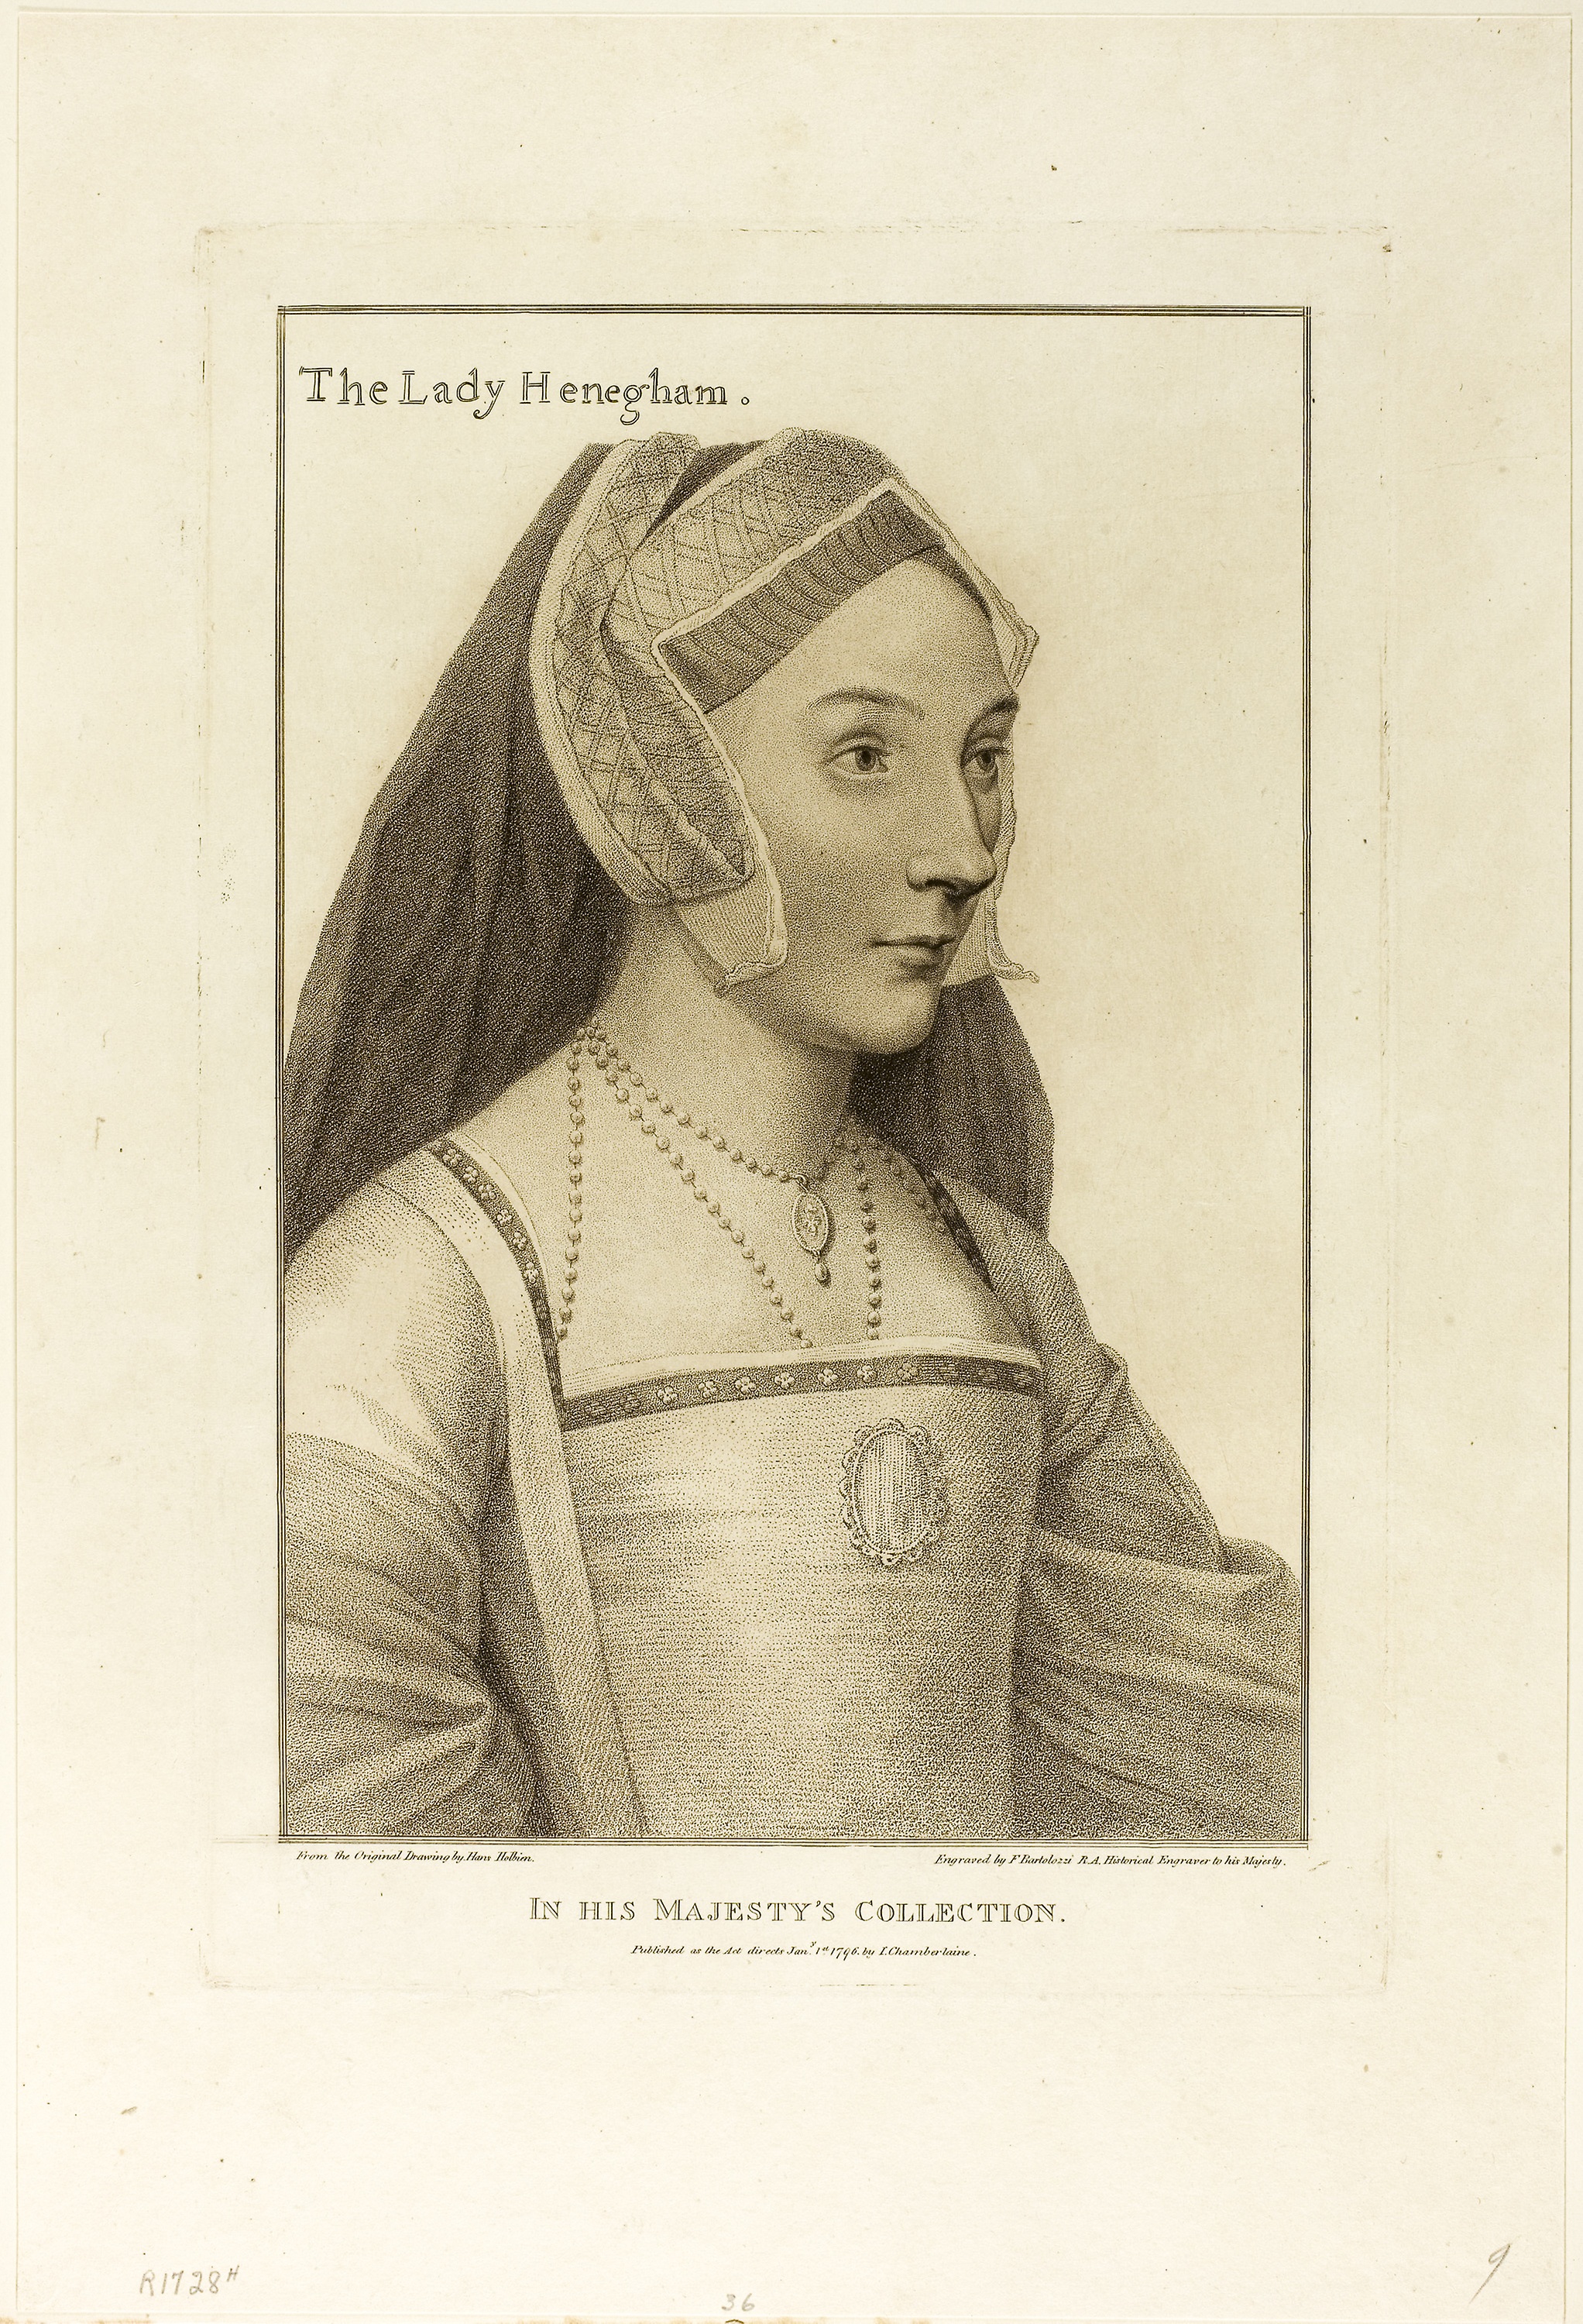
photograph, head, portrait, vintage clothing, standing, artwork, headgear, history, art, illustration, retro style, drawing, human behavior